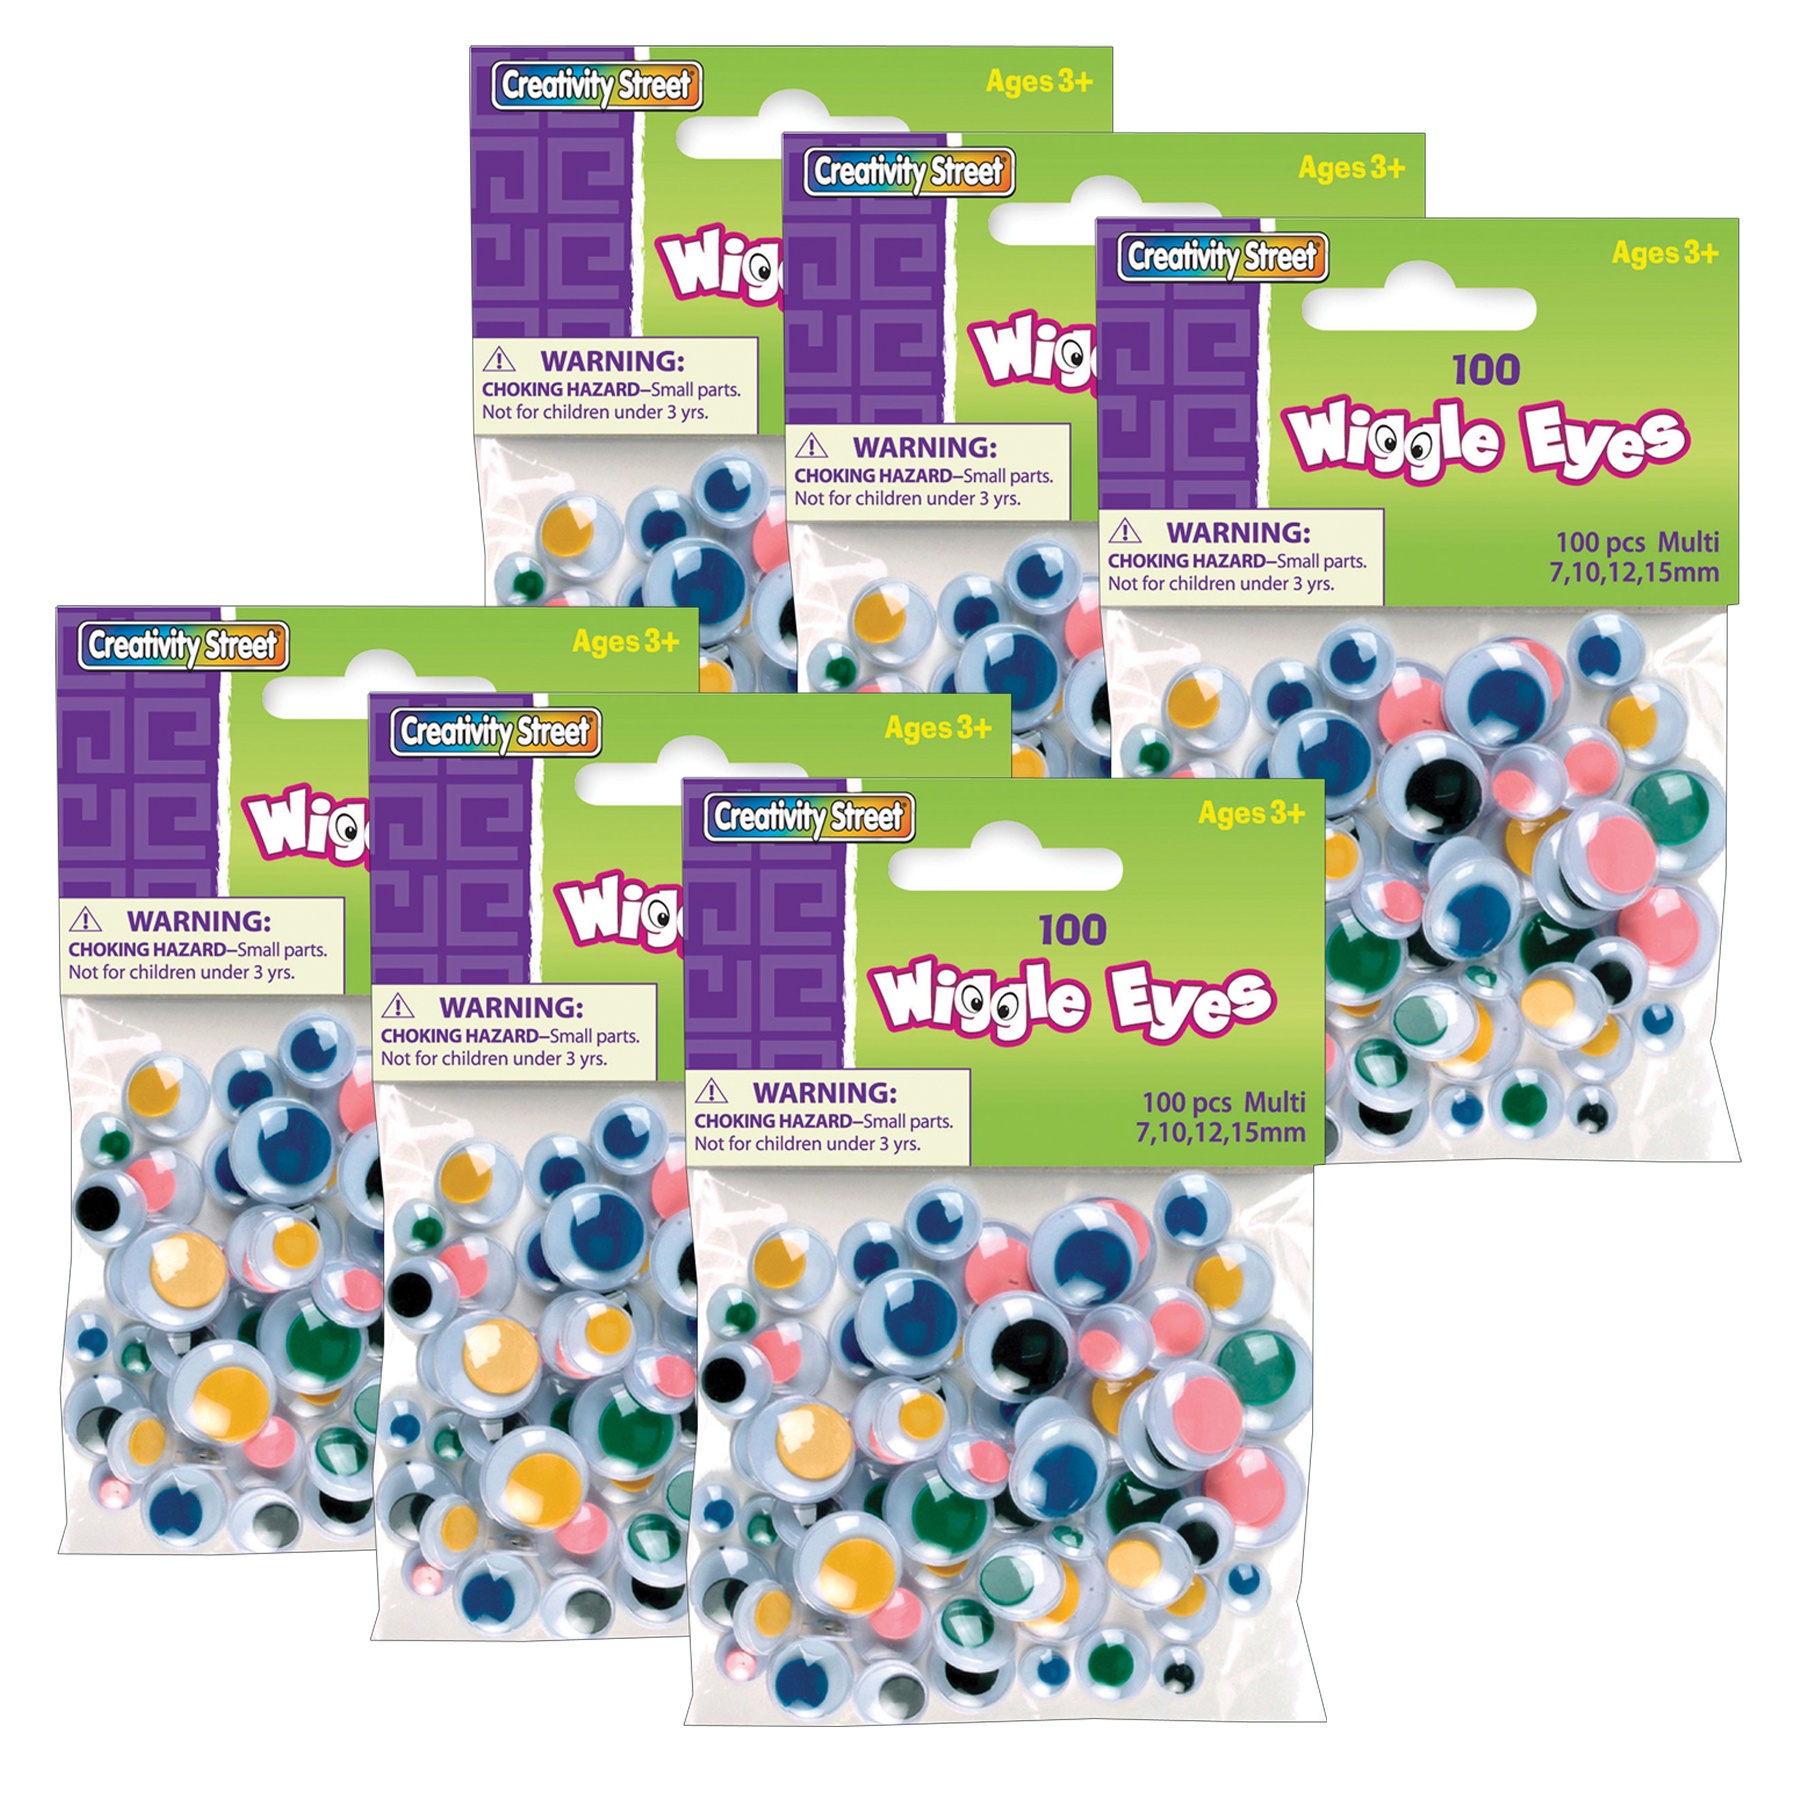
Wiggle Eyes, Multi-Color, Assorted Sizes, 100 Per Pack, 6 Packs
Wiggle Eyes bring projects to life! These multi-color eyes come in an assortment of sizes, and accept several types of glues and tapes to adhere to any project. Sizes include 25 each of 7 mm, 10 mm, 12 mm, and 15 mm. Ideal for the classroom, art room, daycare, or home. Each pack includes 100 pieces. Sold as 6 packs for a total of 600 wiggle eyes. Key Features : i : Wiggle eyes bring life to any craft project ii : Assorted sizes and colors iii : Each pack contains 100 wiggle eyes
Brand: Creativity Street®
Category: Arts & Entertainment > Hobbies & Creative Arts > Arts & Crafts > Art & Crafting Materials > Craft Fasteners & Closures > Eyelets & Grommets